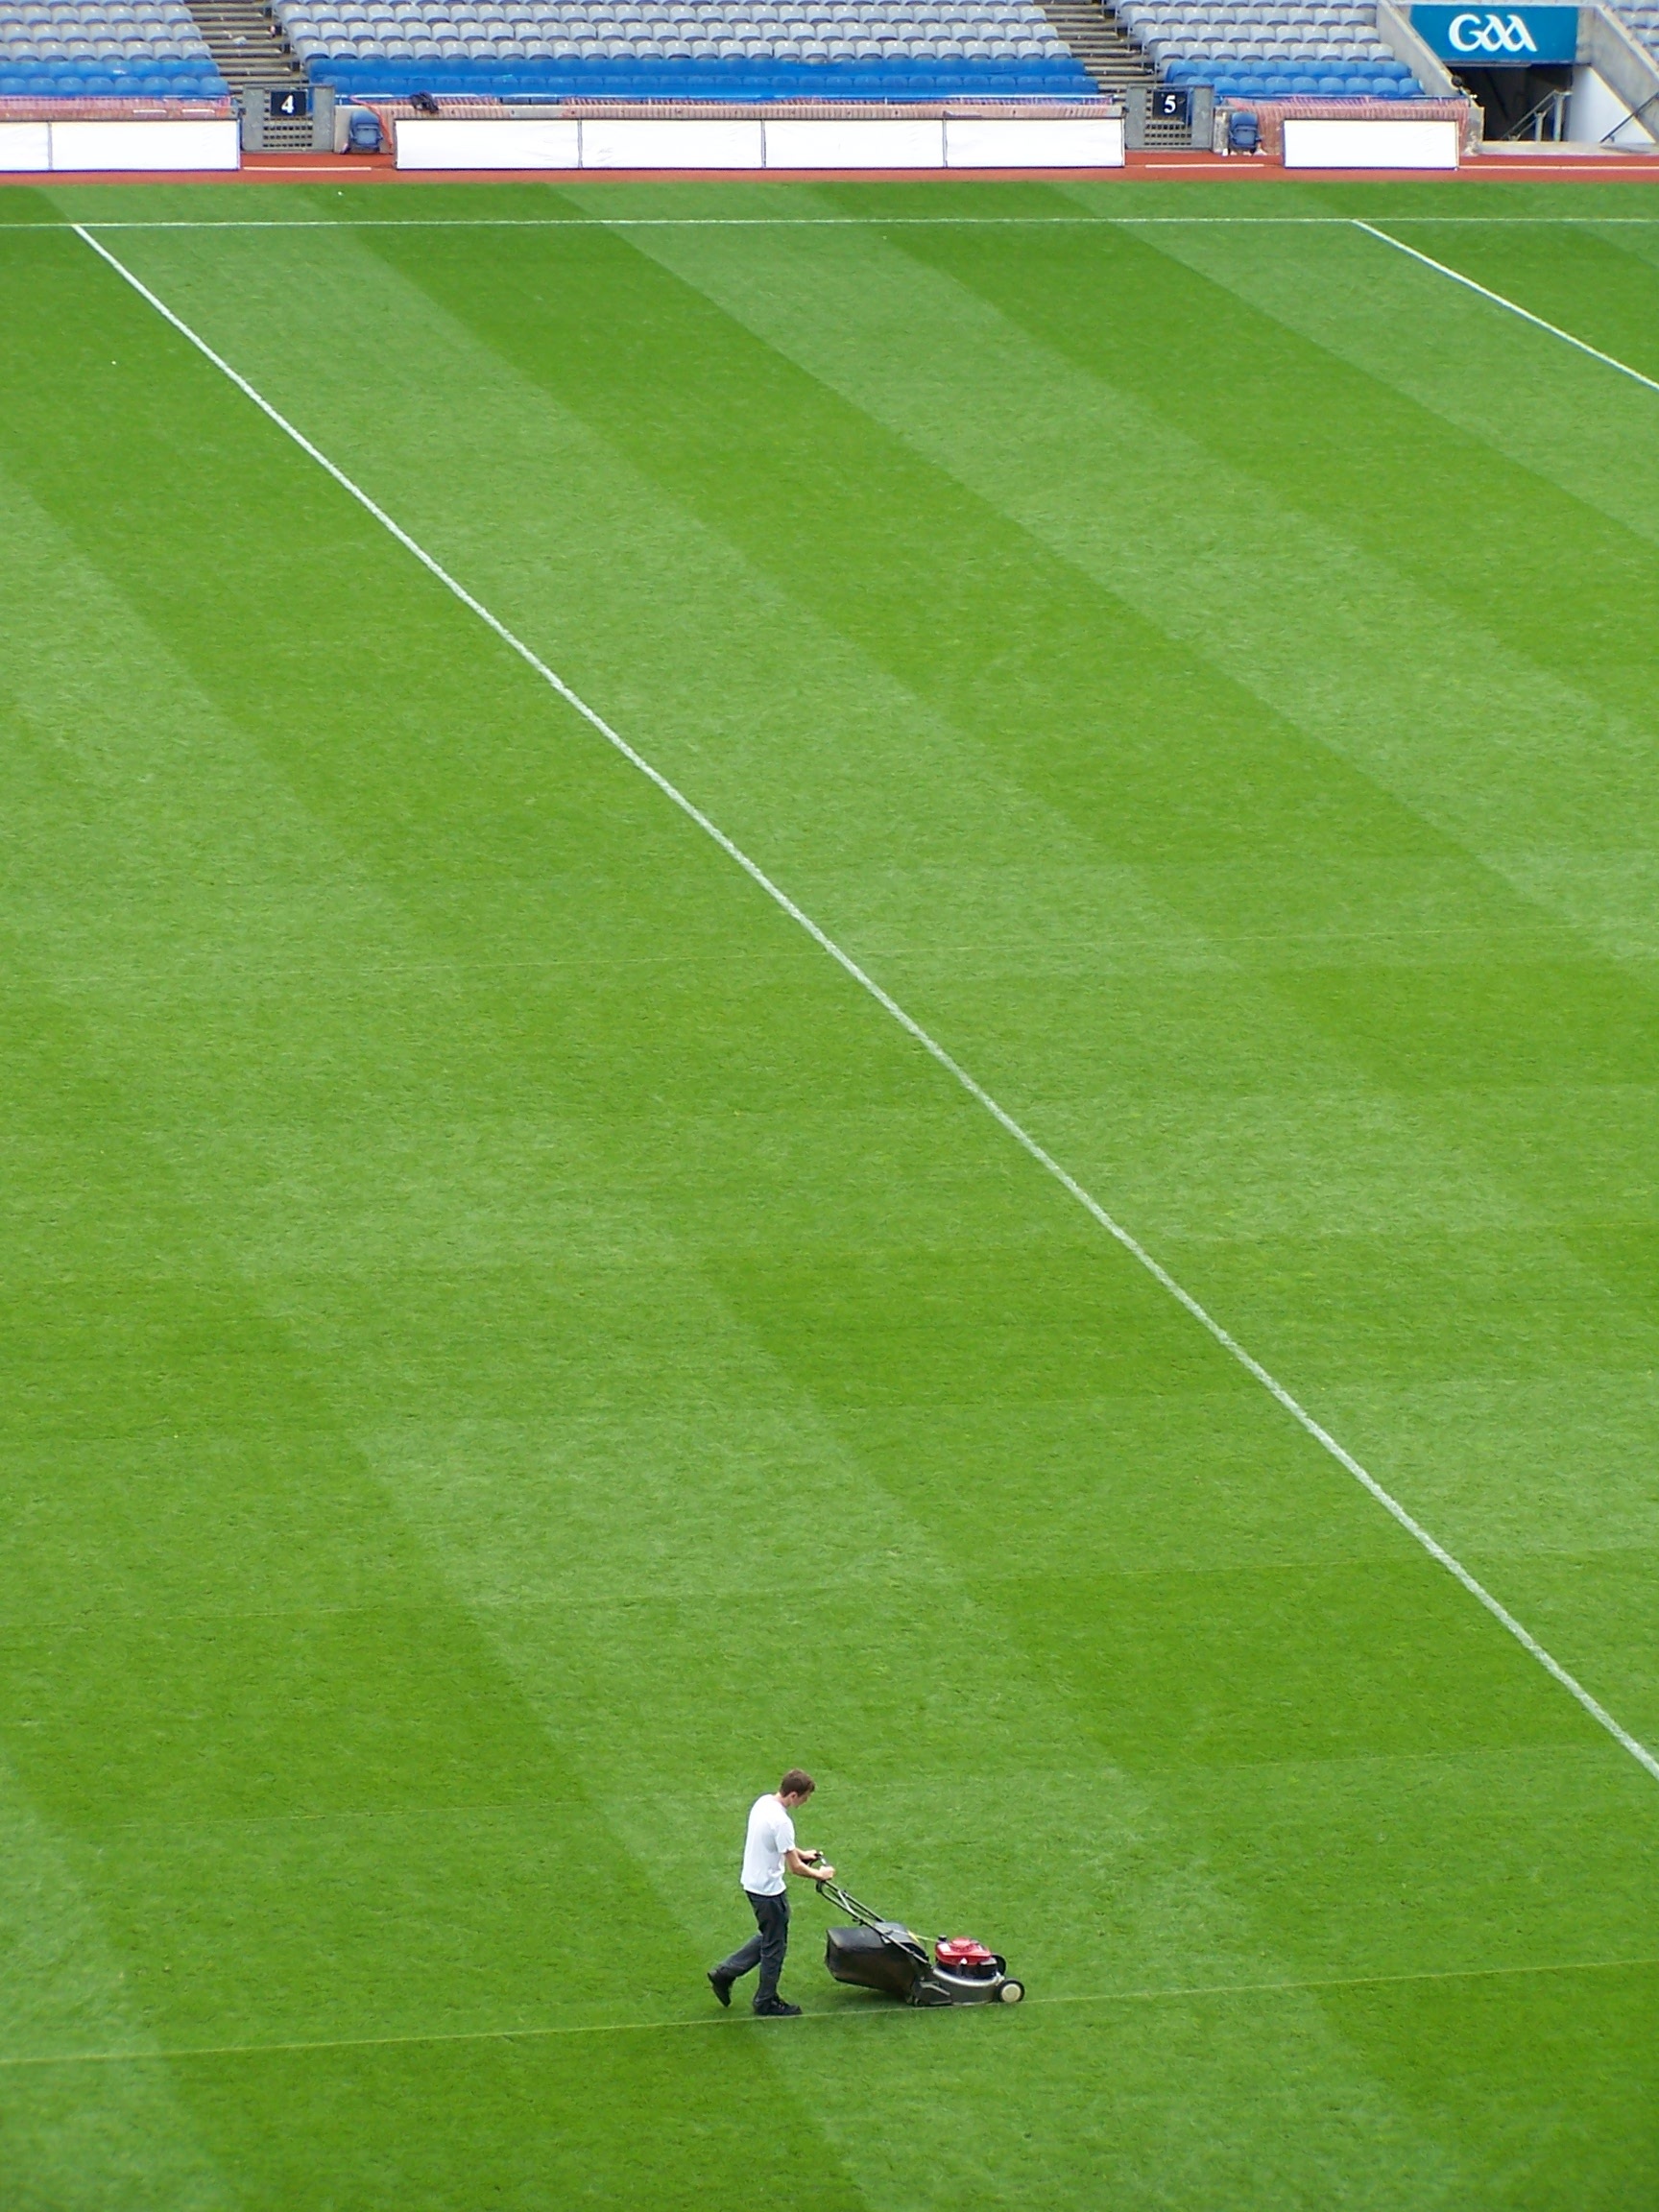
grass, structure, field, lawn, green, soccer, football, stadium, player, baseball field, pitch, landscaping, sports, mowing, ball, lawnmower, lawn mower, mower, kick, maintenance, gardener, flooring, lawn mowing, baseball park, sport venue, soccer specific stadium, arena football